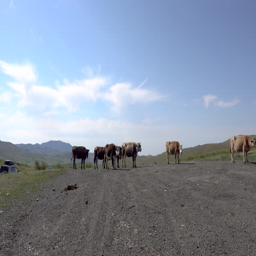
several cows stand on the sky background